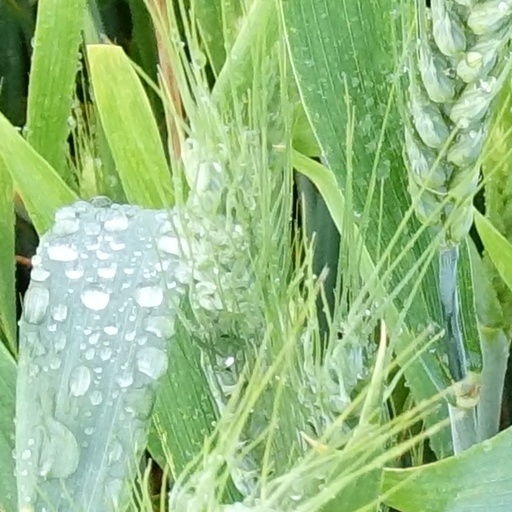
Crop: wheat